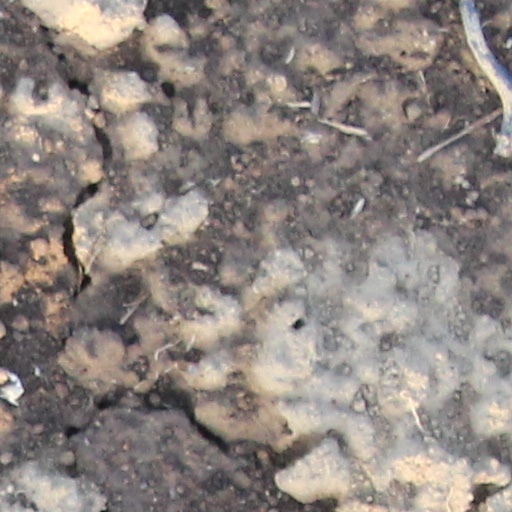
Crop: wheat